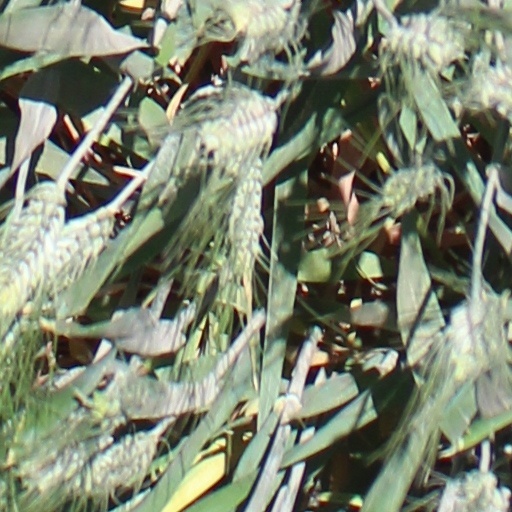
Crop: wheat